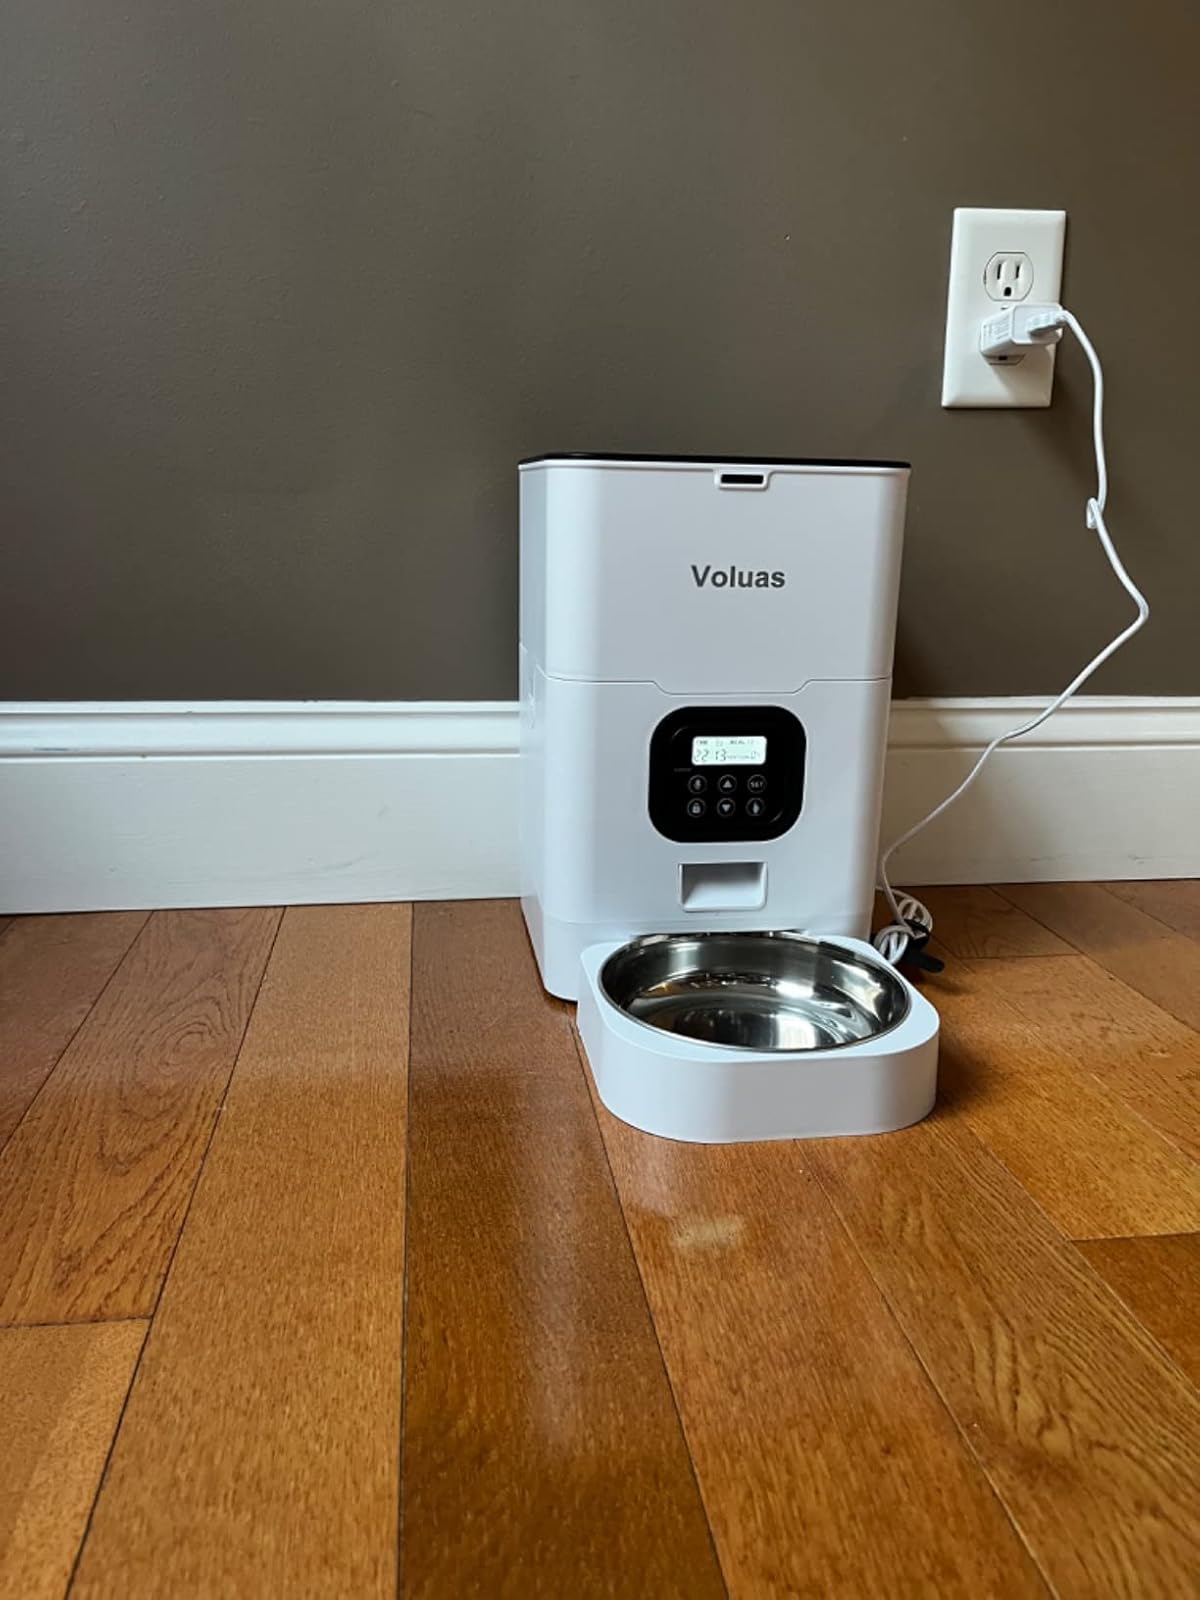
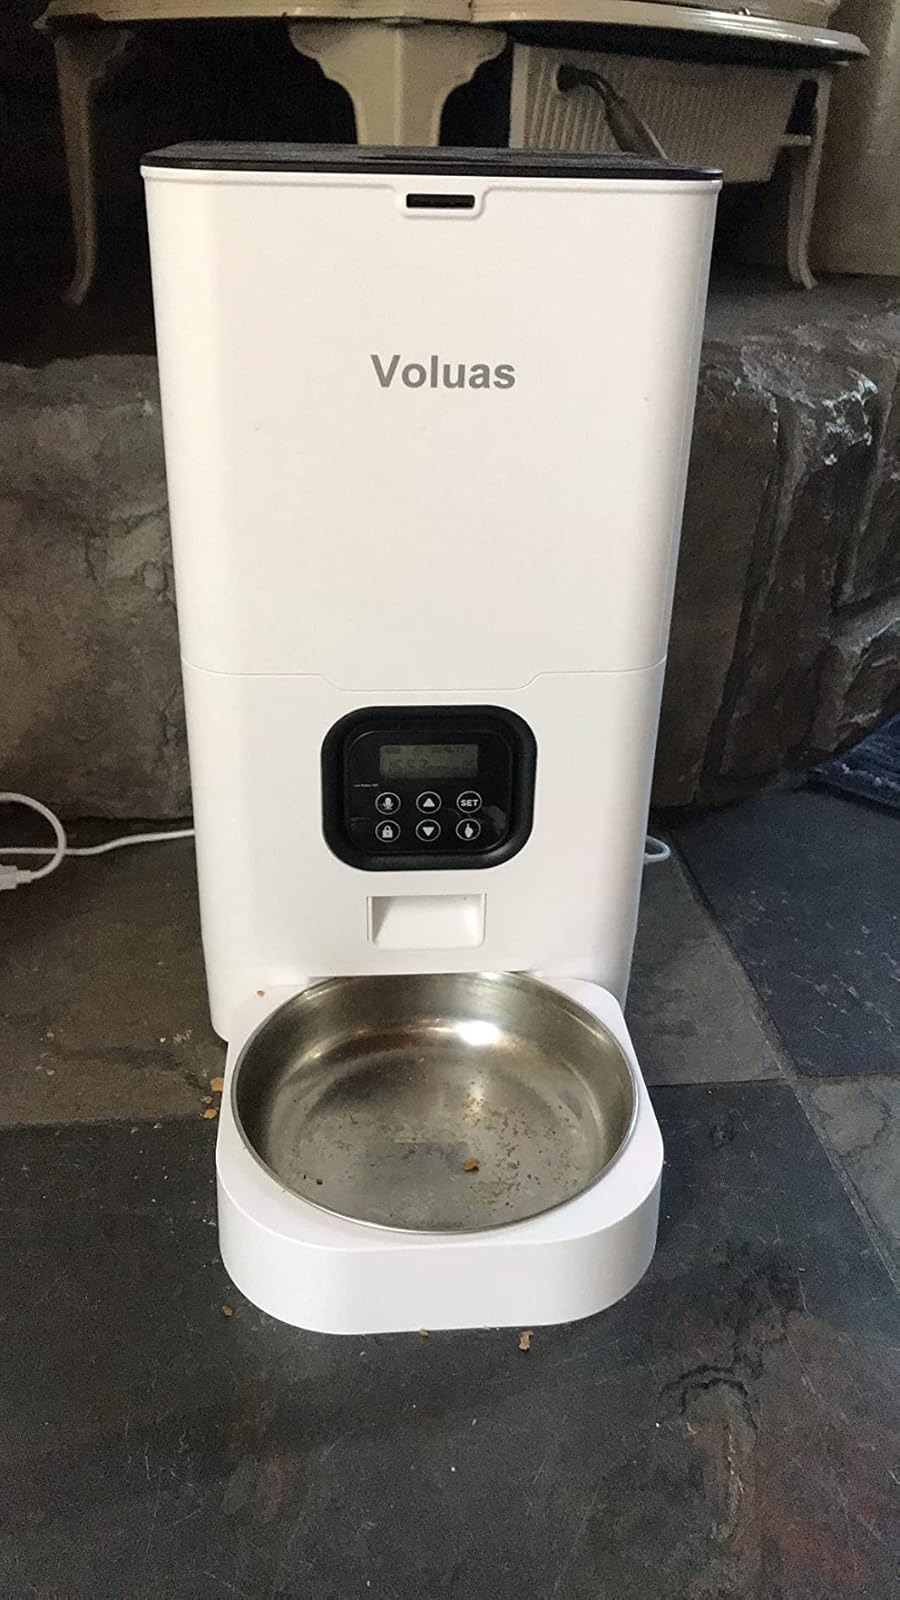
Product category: items_feeder
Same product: yes